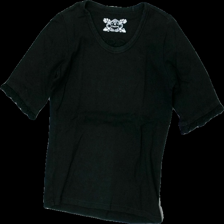
View: front
Type: T-shirt
Category: Ladies
Brand: Not in the list
Brand text on label: chaloc
Colors: Black
Material: 100% cotton
Pattern: Lace
Cut: Regular
Size: M
Season: All
Damage location: top left
Damage 2 location: top right
Damage 3 location: middle center
Price range: <50
Recommended usage: Export
Description: svart t-shirt med spets på armarna, urtvättad
Comment: urtvättad